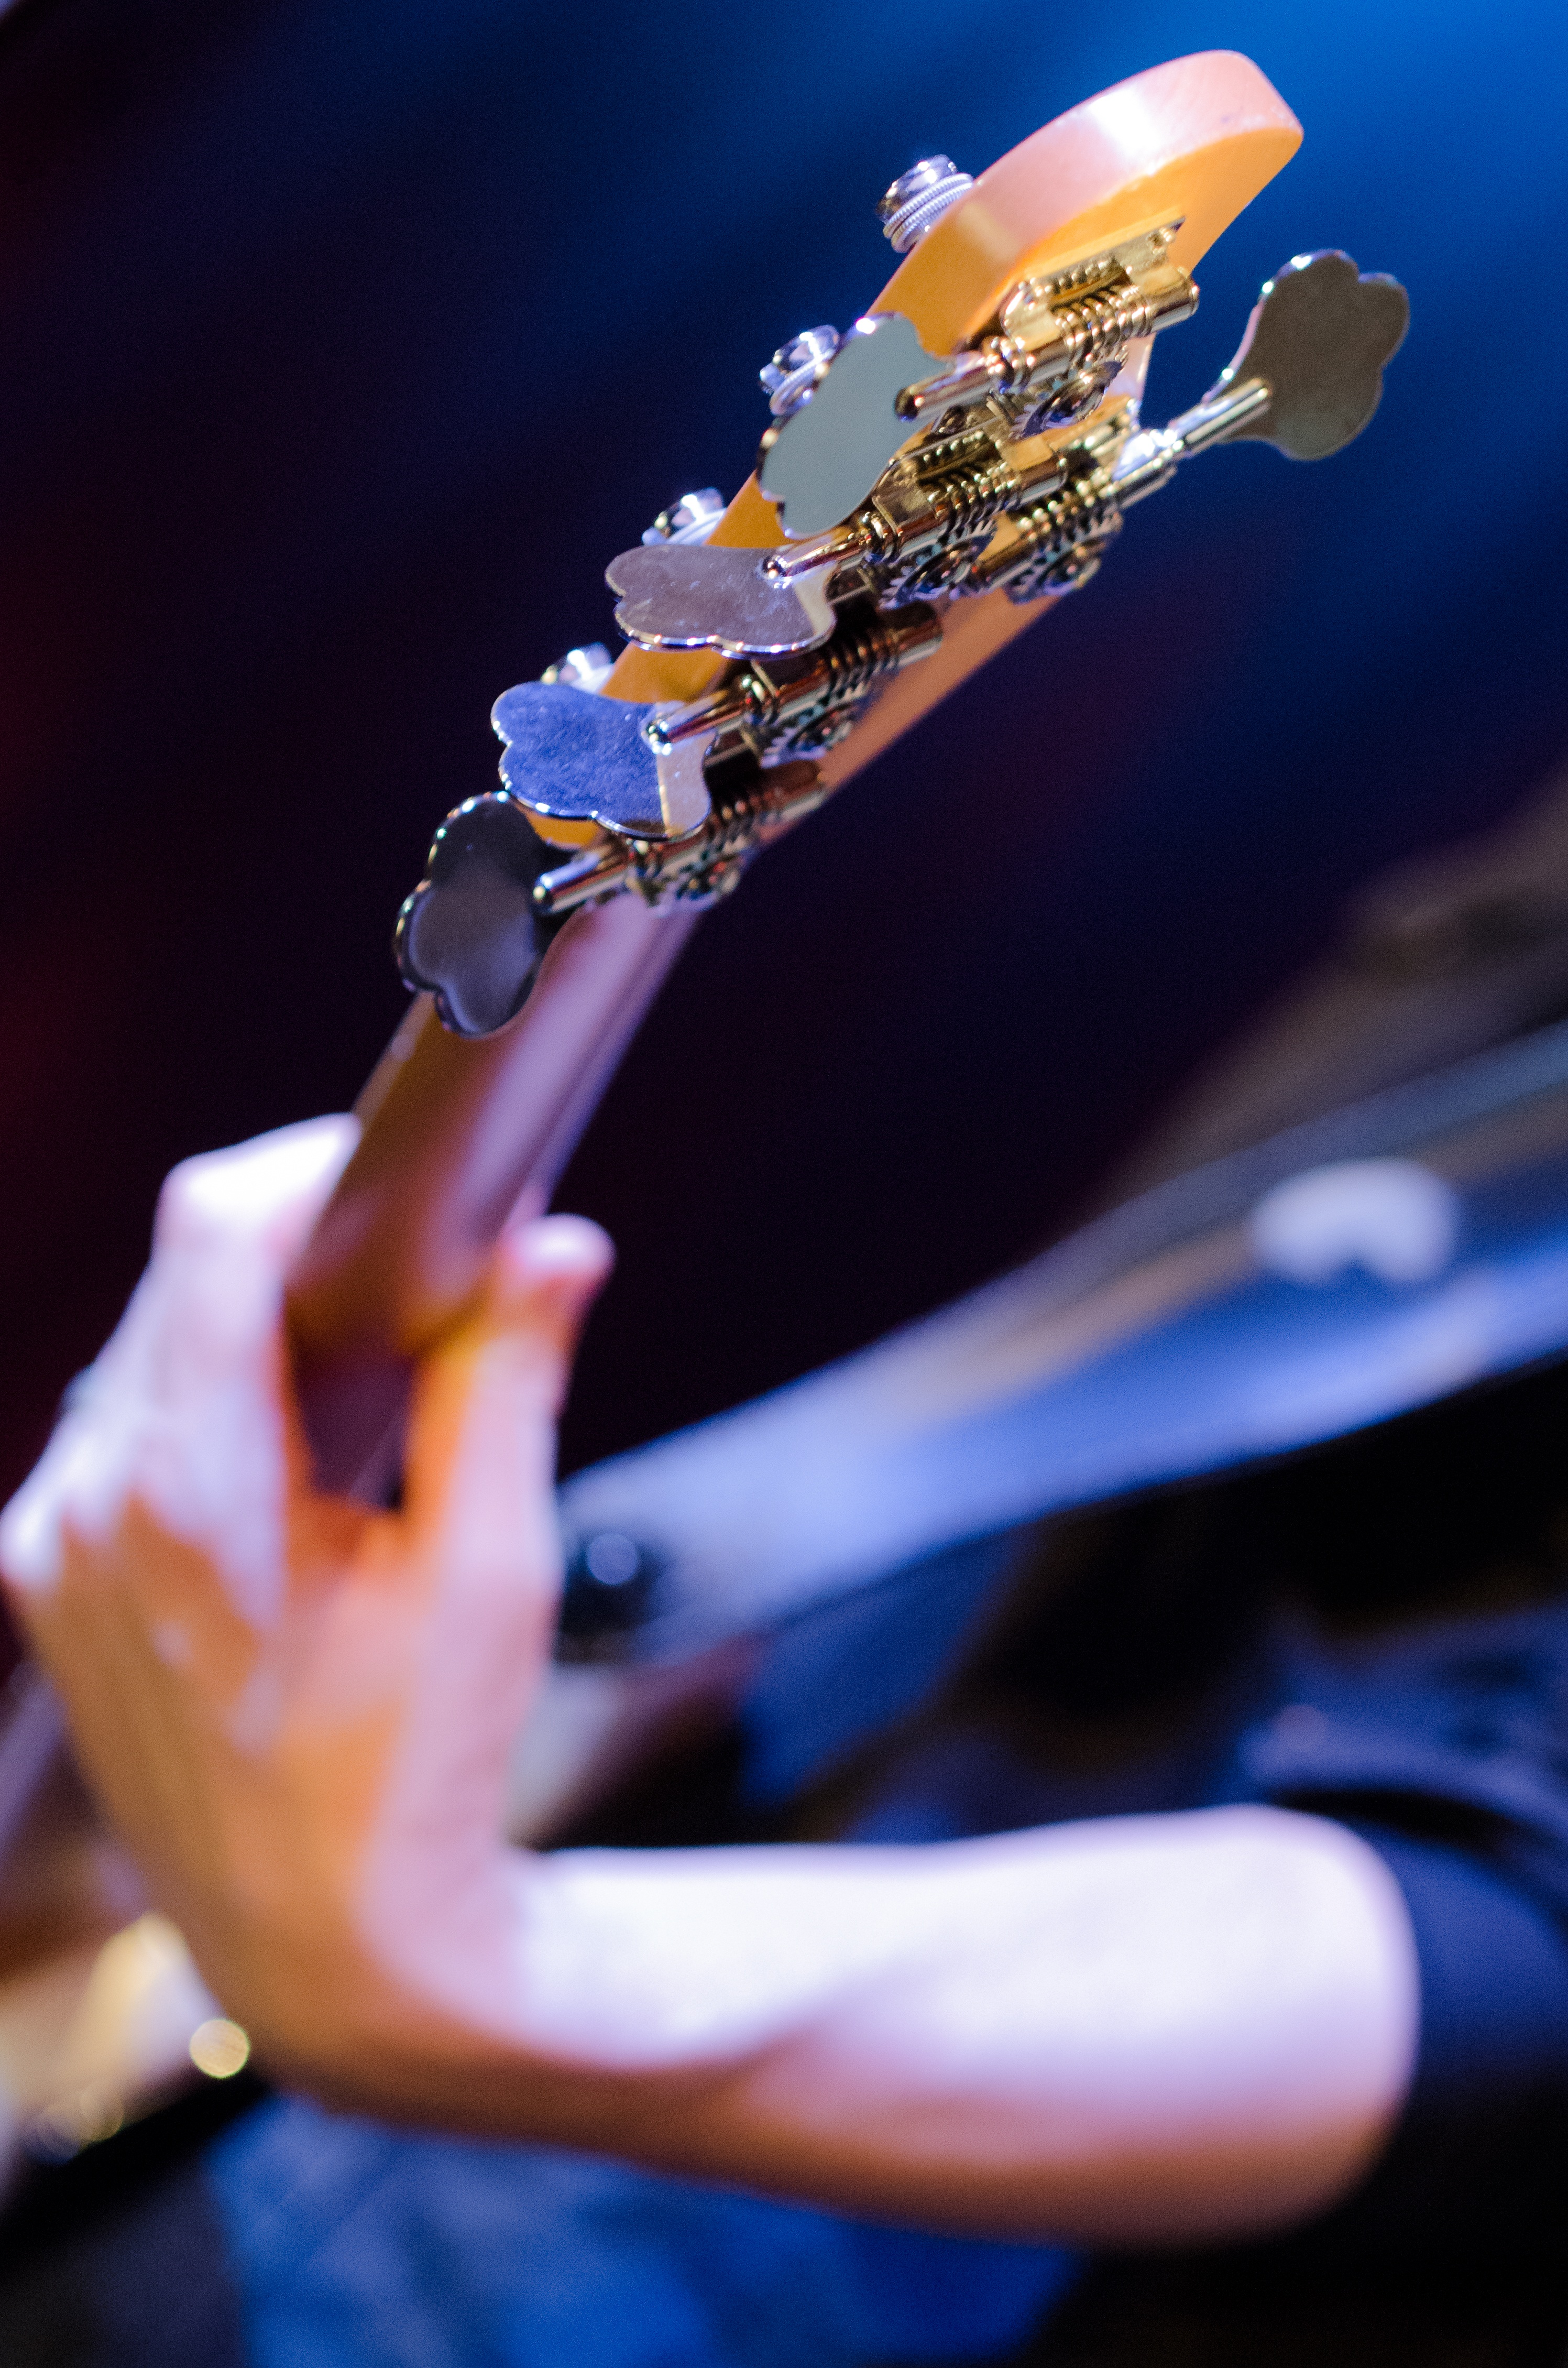
hand, rock, music, photography, guitar, flower, concert, color, instrument, blue, musician, musical instrument, stringed instrument, close up, bass, bassist, deep, strings, bass guitar, macro photography, rock music, electrically, e bass, concert mood, bass sound, atmosphere of earth